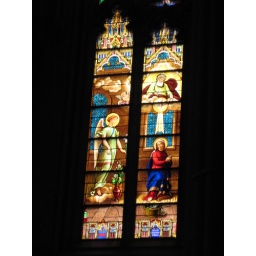
Stained glass window in St. Patrick's Cathedral